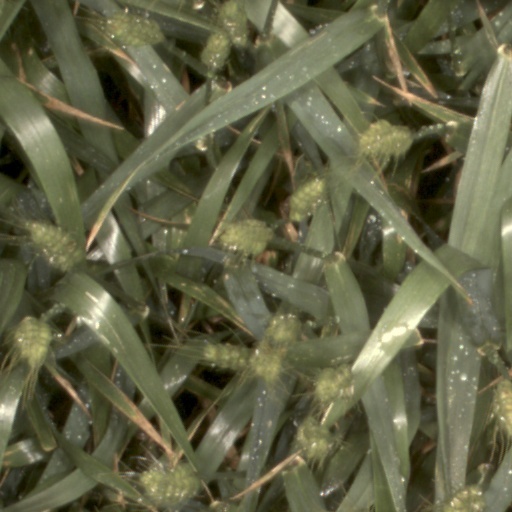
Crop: wheat